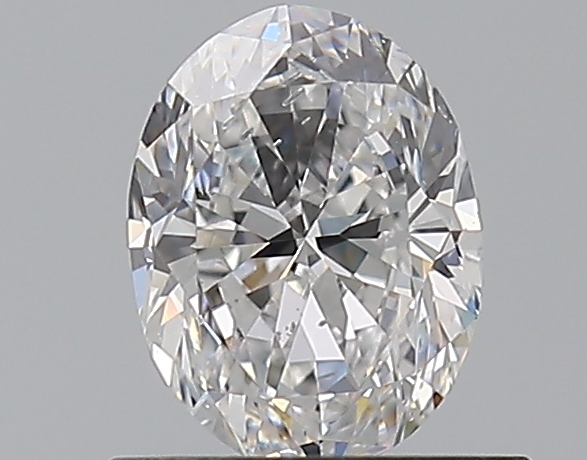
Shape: oval
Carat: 0.72
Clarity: SI2
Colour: D
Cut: VG
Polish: EX
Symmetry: VG
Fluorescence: M
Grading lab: GIA
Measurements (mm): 6.6 x 4.91 x 3.19